Pewex

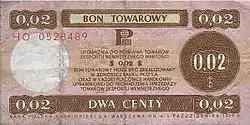
Pekao checks were used in Pewex shops. This is an example of a US$0.02 note.

To obtain much needed foreign hard currency from Polish society, authorities permitted in 1972 the creation of a network of shops under a state-owned bank named Pekao. There, the foreign hard currency could be exchanged for both foreign and domestic goods, many of which were unavailable to Poles at that time. Since ownership of hard currency as cash was forbidden and all dollars and Deutschmarks had to be deposited to dollar bank accounts, authorities introduced Bon PeKaO cheques, which were tied to the U.S. Dollar in a 1:1 ratio and could be used as currency in Pekao shops. Later on the Pekao bank created a separate company, Przedsiębiorstwo Eksportu Wewnętrznego – the Pewex.